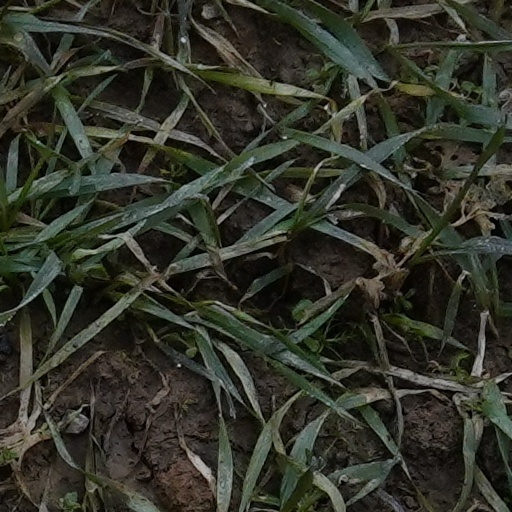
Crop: wheat